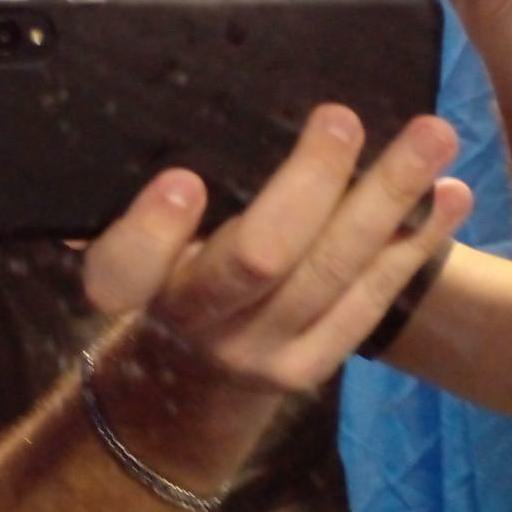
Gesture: no_gesture